National Capital Commission

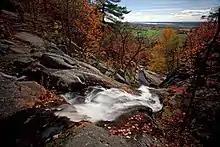
Luskville Falls in Gatineau Park, in fall

The role of the NCC is to champion the interests of Ottawa, Gatineau, and surrounding region as the nation's capital, typically with regard to issues of national interest, such as the location of monument and museum sites, and major streetscapes such as Confederation Boulevard.